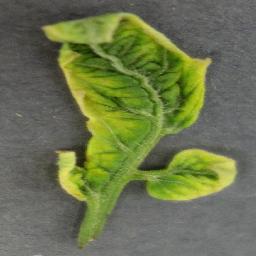
Label: Tomato___Tomato_Yellow_Leaf_Curl_Virus